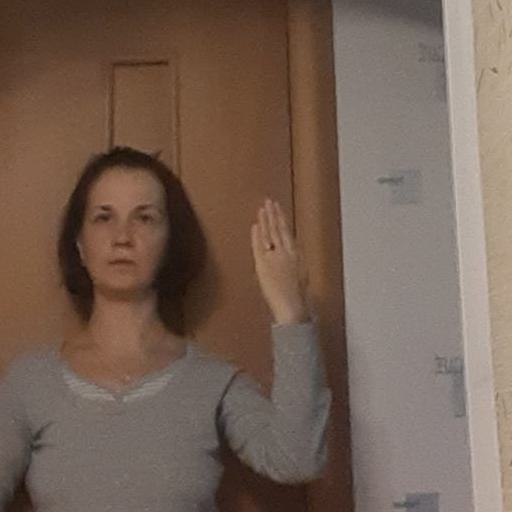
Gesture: stop_inverted